Marumo no Okite

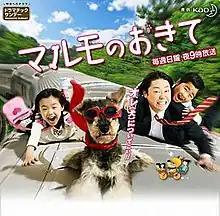
Poster

is a Japanese television series which premiered on Fuji TV on April 24, 2011. This television series stars Sadao Abe as Mamoru Takagi, a public relations officer with a stationery company. It also stars child actor Fuku Suzuki and child actress Mana Ashida as Mamoru's late friend Jun-ichiro's twin children.